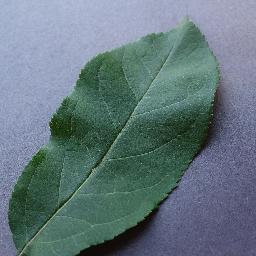
Label: Apple___healthy